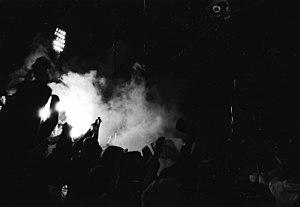
Les supporters du Stade Malherbe Caen encouragent et soutiennent le club de football français du Stade Malherbe Caen. Ce club étant un des principaux clubs de football de Normandie, les supporters du club sont originaires de toute la région.